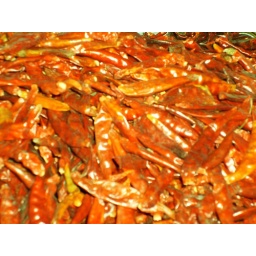
mmmmmm....chillis!!!!! Giant bags of chillis at a street market in Oxaca